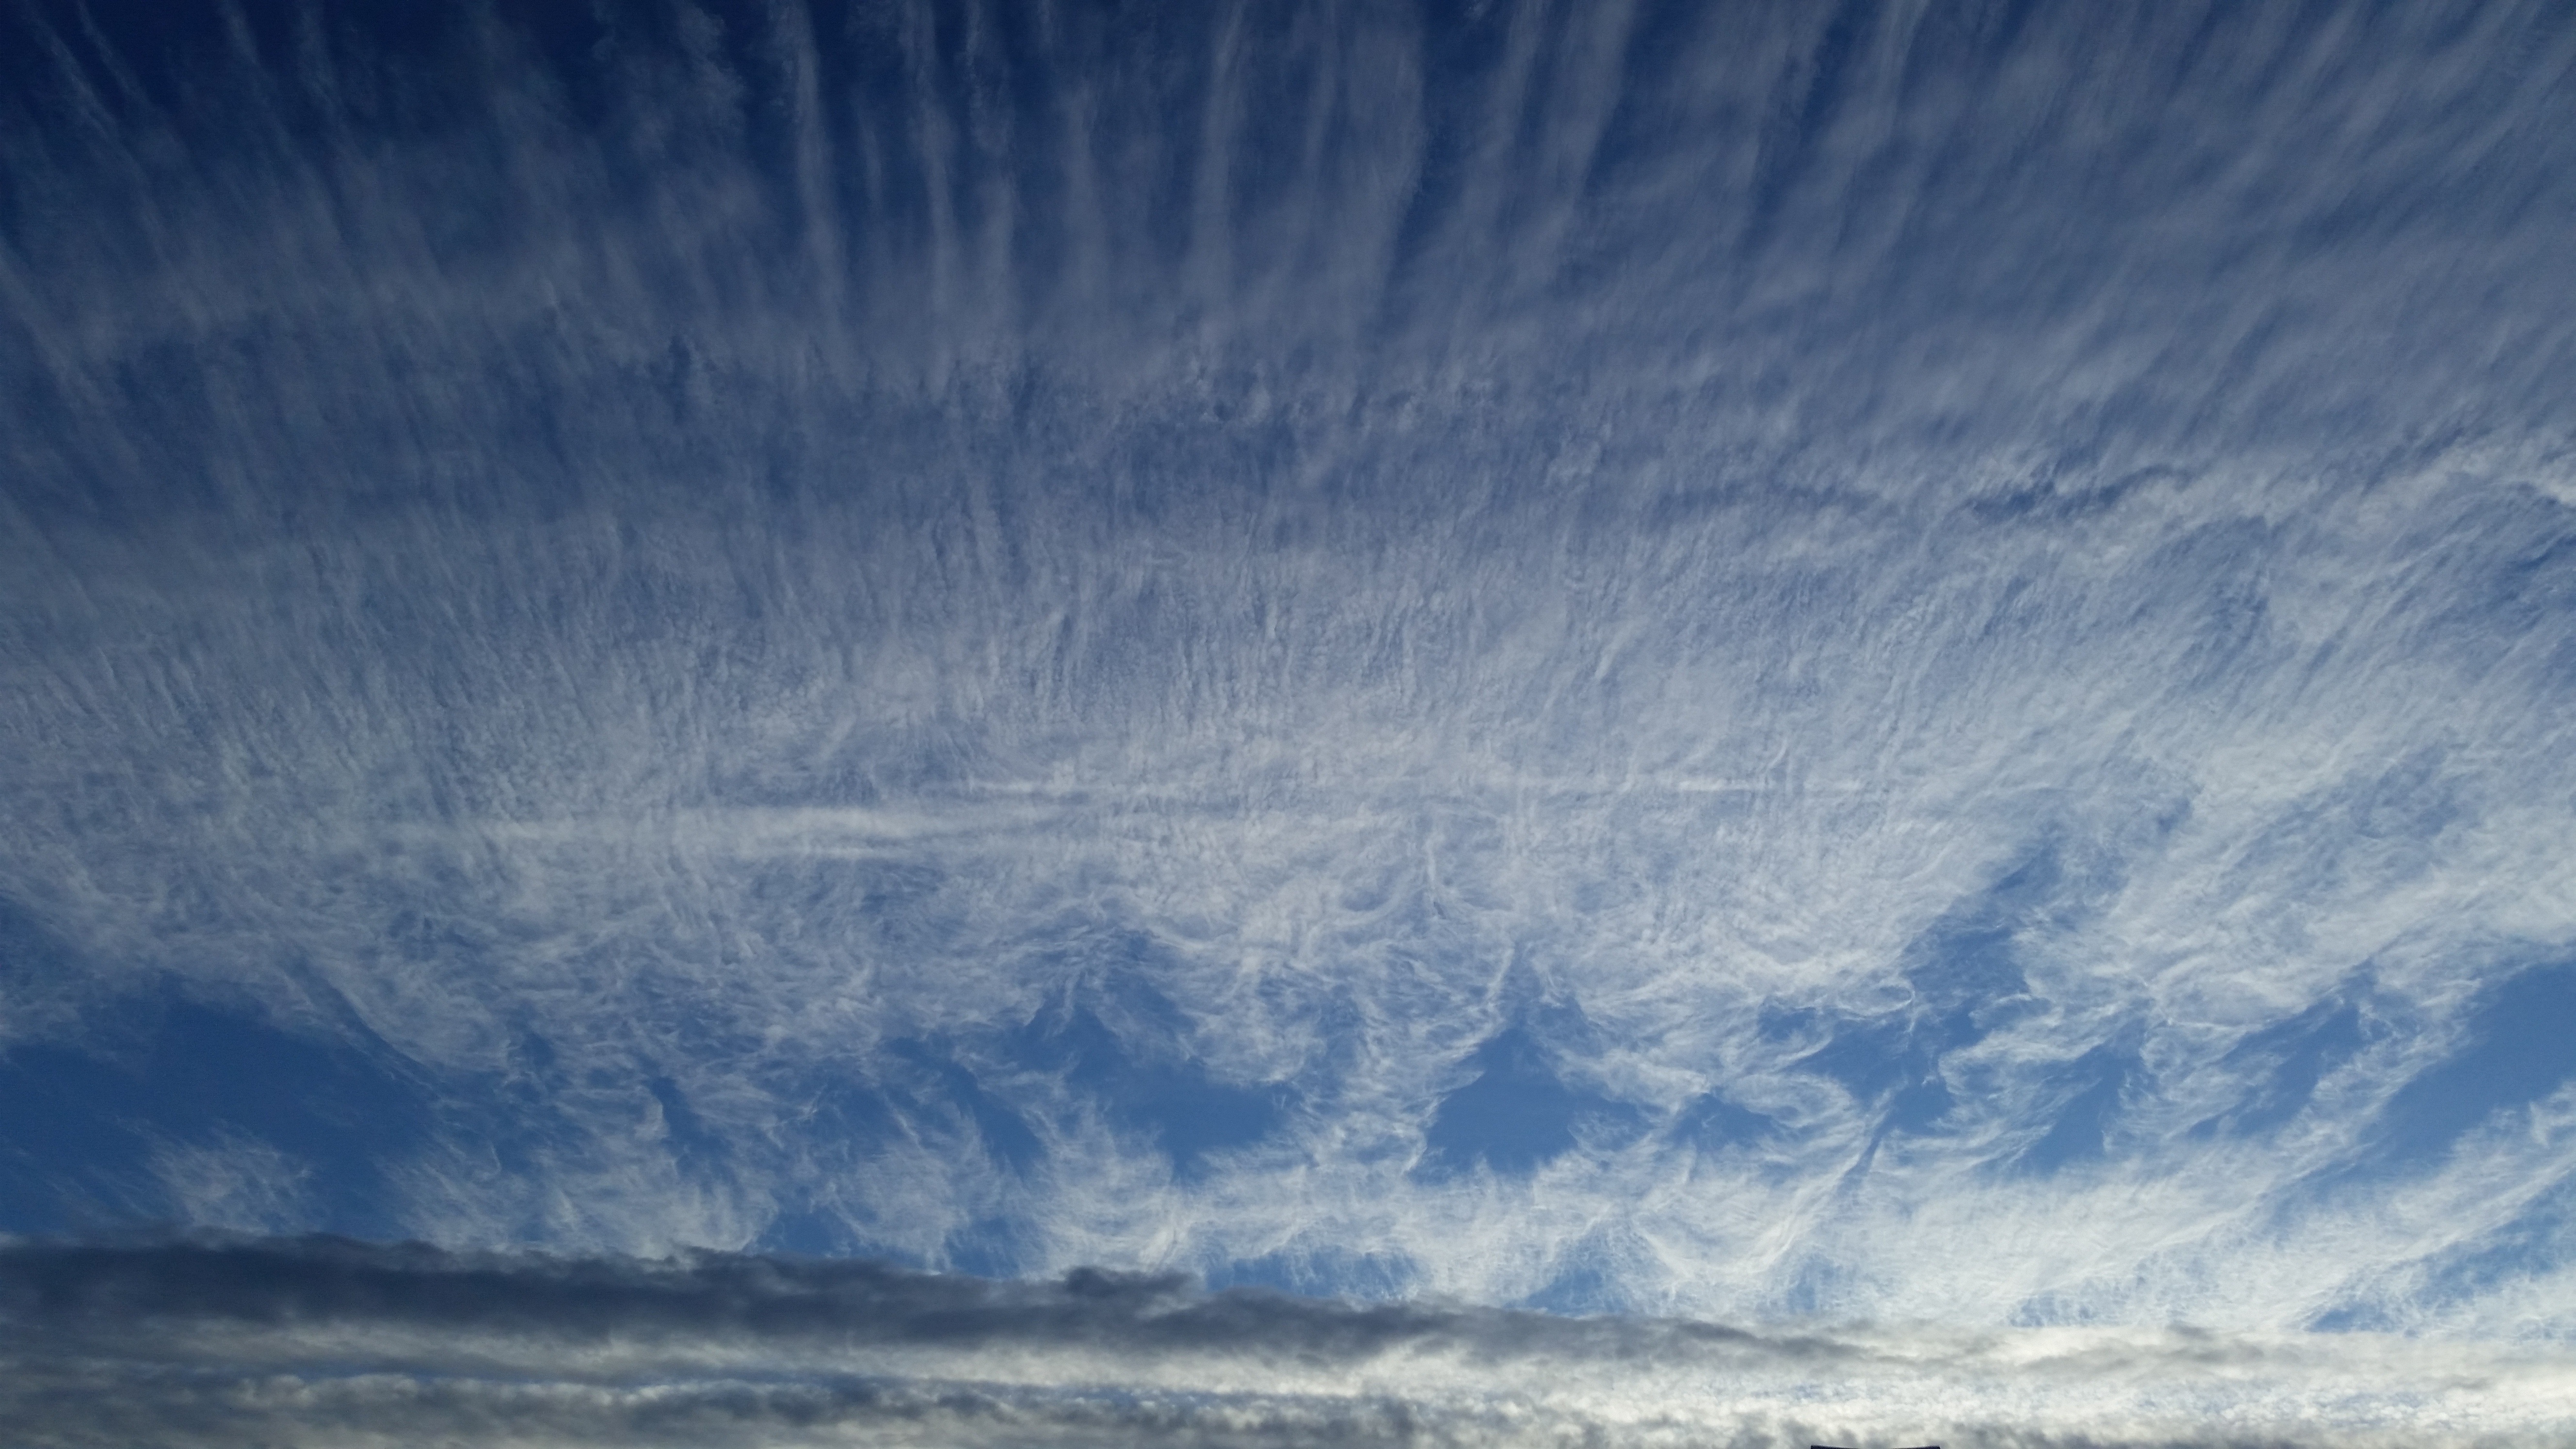
sea, coast, nature, ocean, horizon, cloud, sky, cloudy, morning, wave, wind, dawn, atmosphere, weather, blue, cloudscape, clouds, cirrus, meteorological phenomenon, atmospheric phenomenon, atmosphere of earth, wind wave